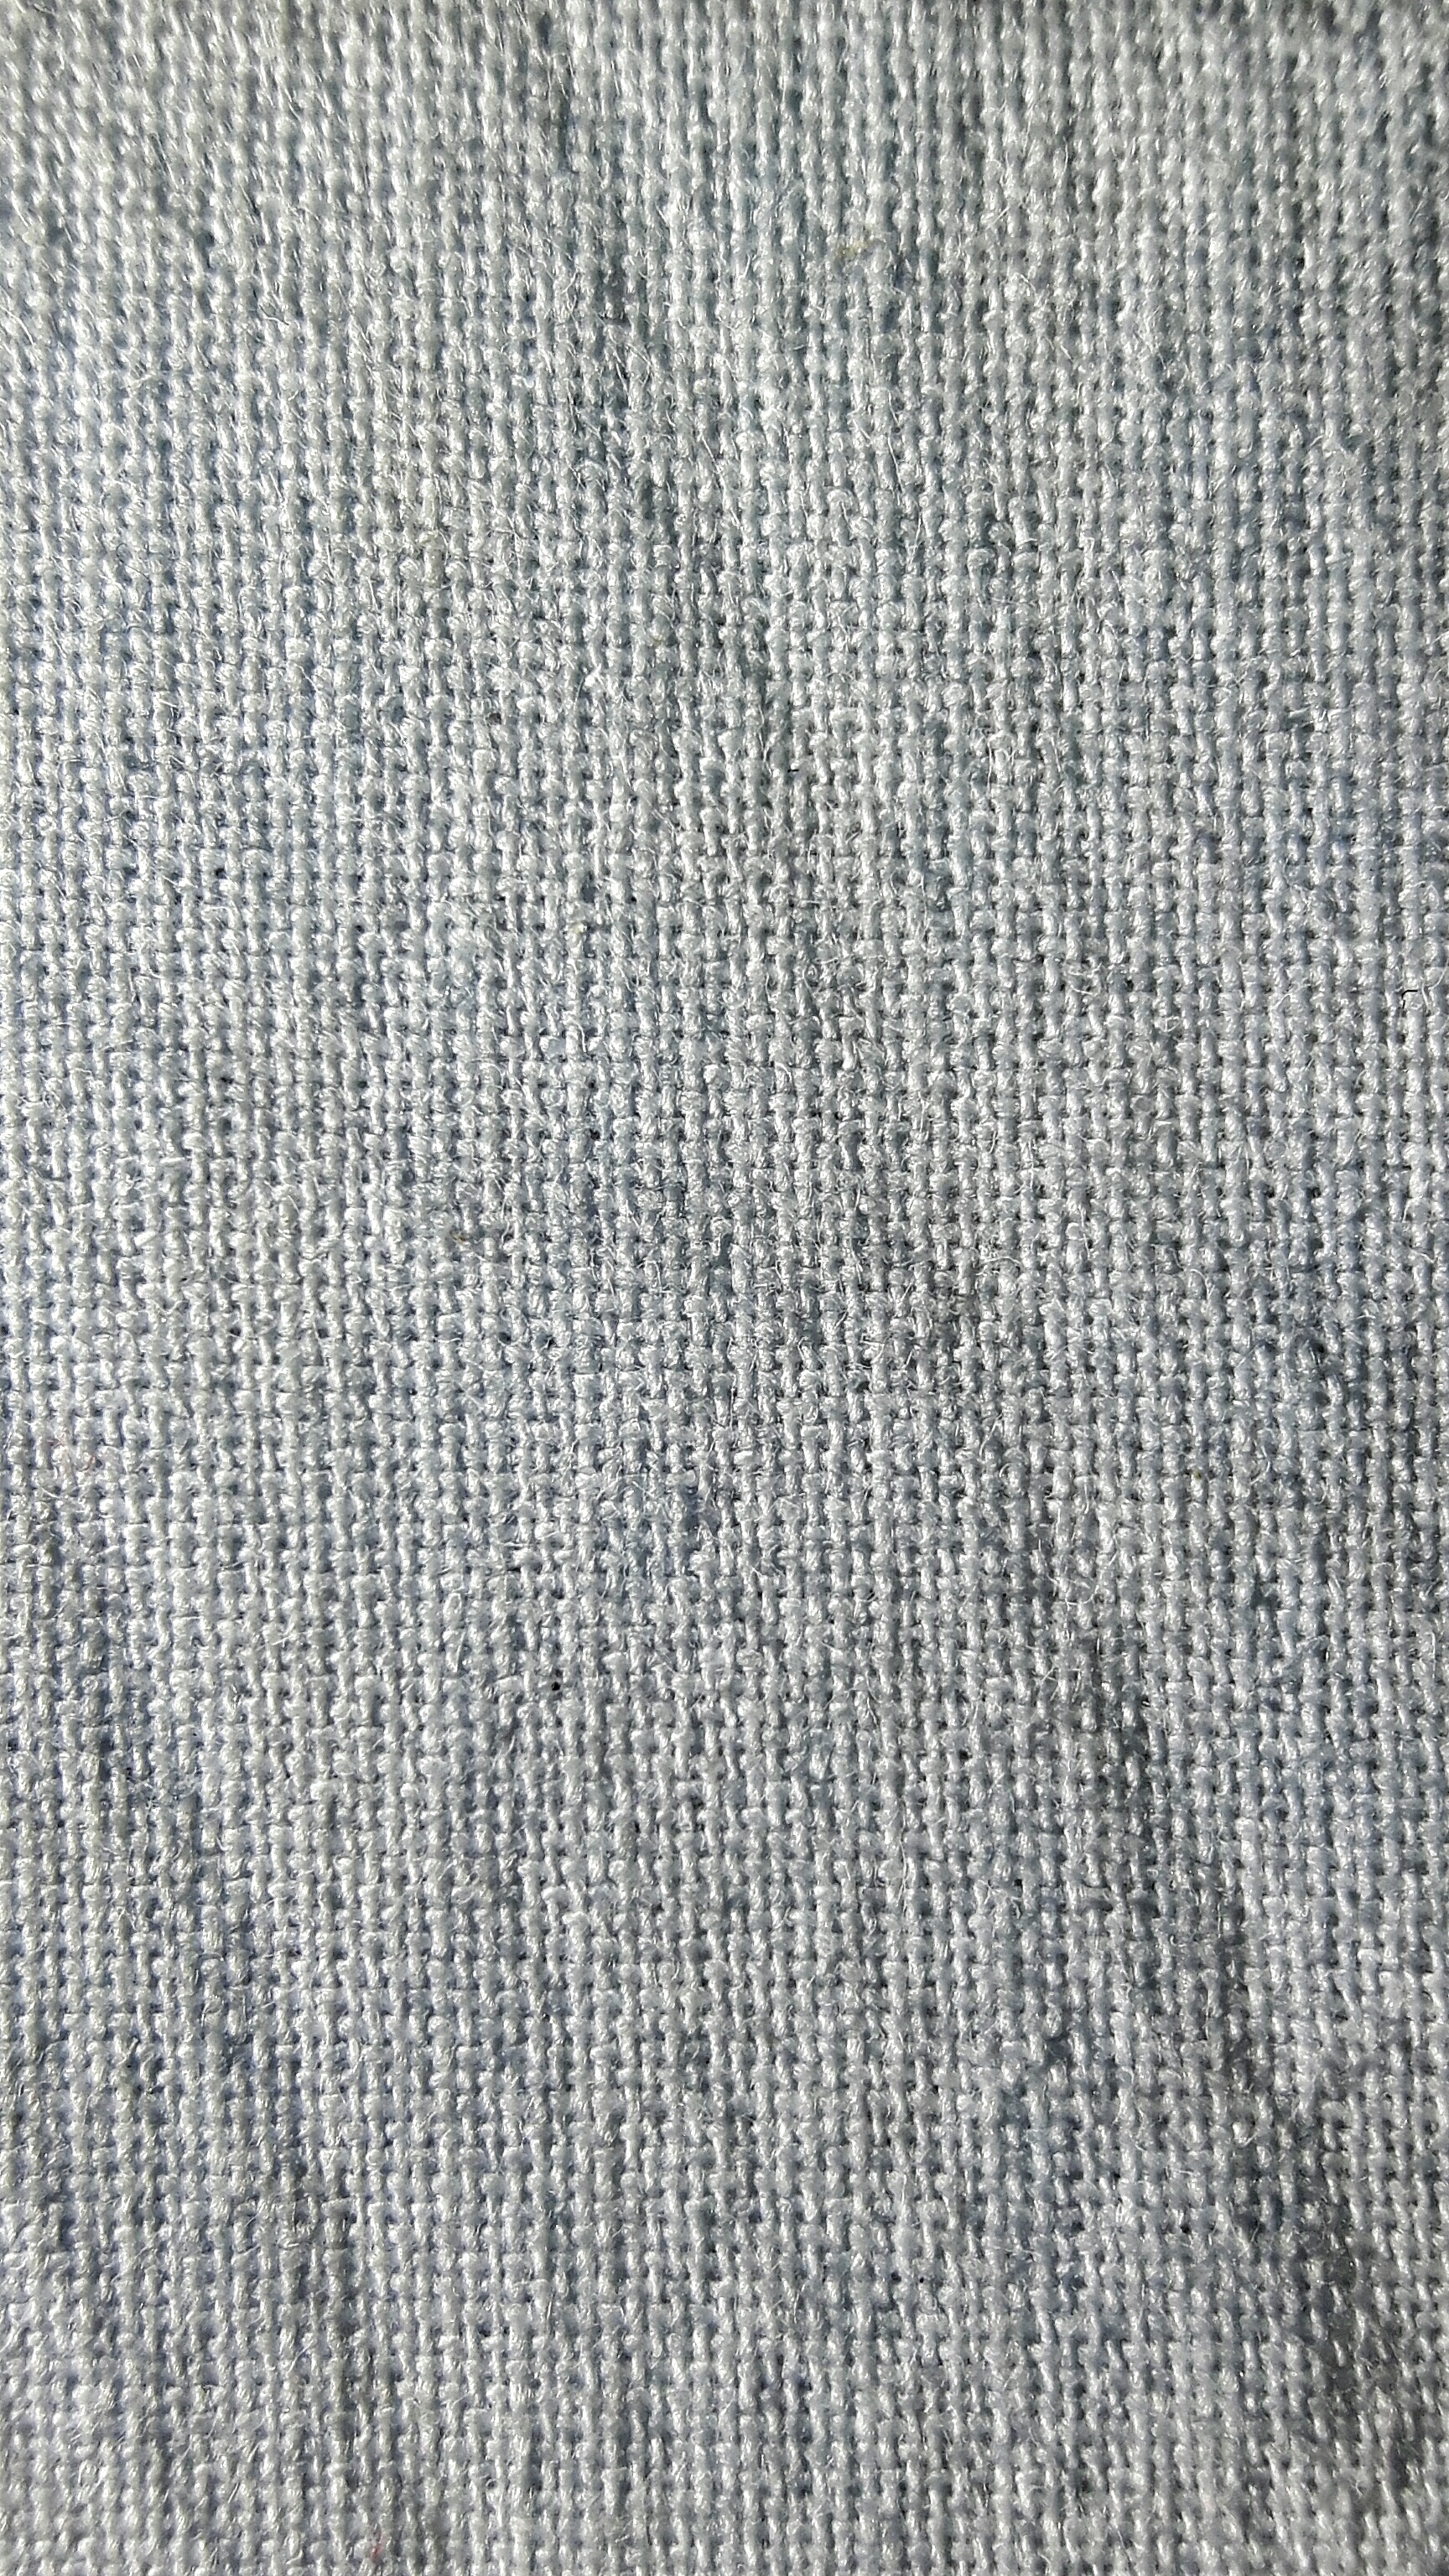
texture, floor, pattern, color, paint, wool, material, fabric, textile, carpet, canvas, flooring, the framework